Edwin Katzen-Ellenbogen

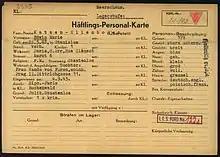
Registration card of Edwin Katzenellenbogen as a prisoner at Buchenwald Nazi concentration camp

He tried to escape arrest as a Jew under the 1935 Nuremberg laws by successively moving to Czechoslovakia, Italy, and after the start of the war in 1939, to France. Once that country was also partly occupied, he managed to gain a privileged position among Germans as a medical specialist with rare and much-needed professional and language skills. After several temporary arrests, he was first detained by the Gestapo in late summer of 1943, and then in September deported to Buchenwald concentration camp near Weimar in Germany. There he continued collaborating with the Nazis as a doctor, also conducting human experiments. He once again gained a position of privilege and even strong influence over the Nazi staff, while becoming infamous amongst prisoners for his cruelty, especially towards French communists.